The Monroes (1966 TV series)

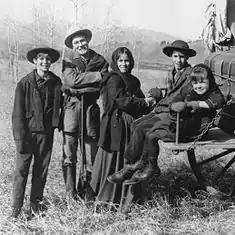

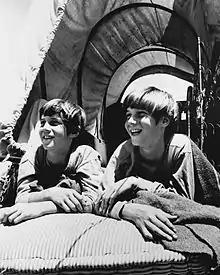
Keith and Kevin Schultz (1966)

The Monroes is a Western television series, which originally aired on ABC during the 1966–67 season.